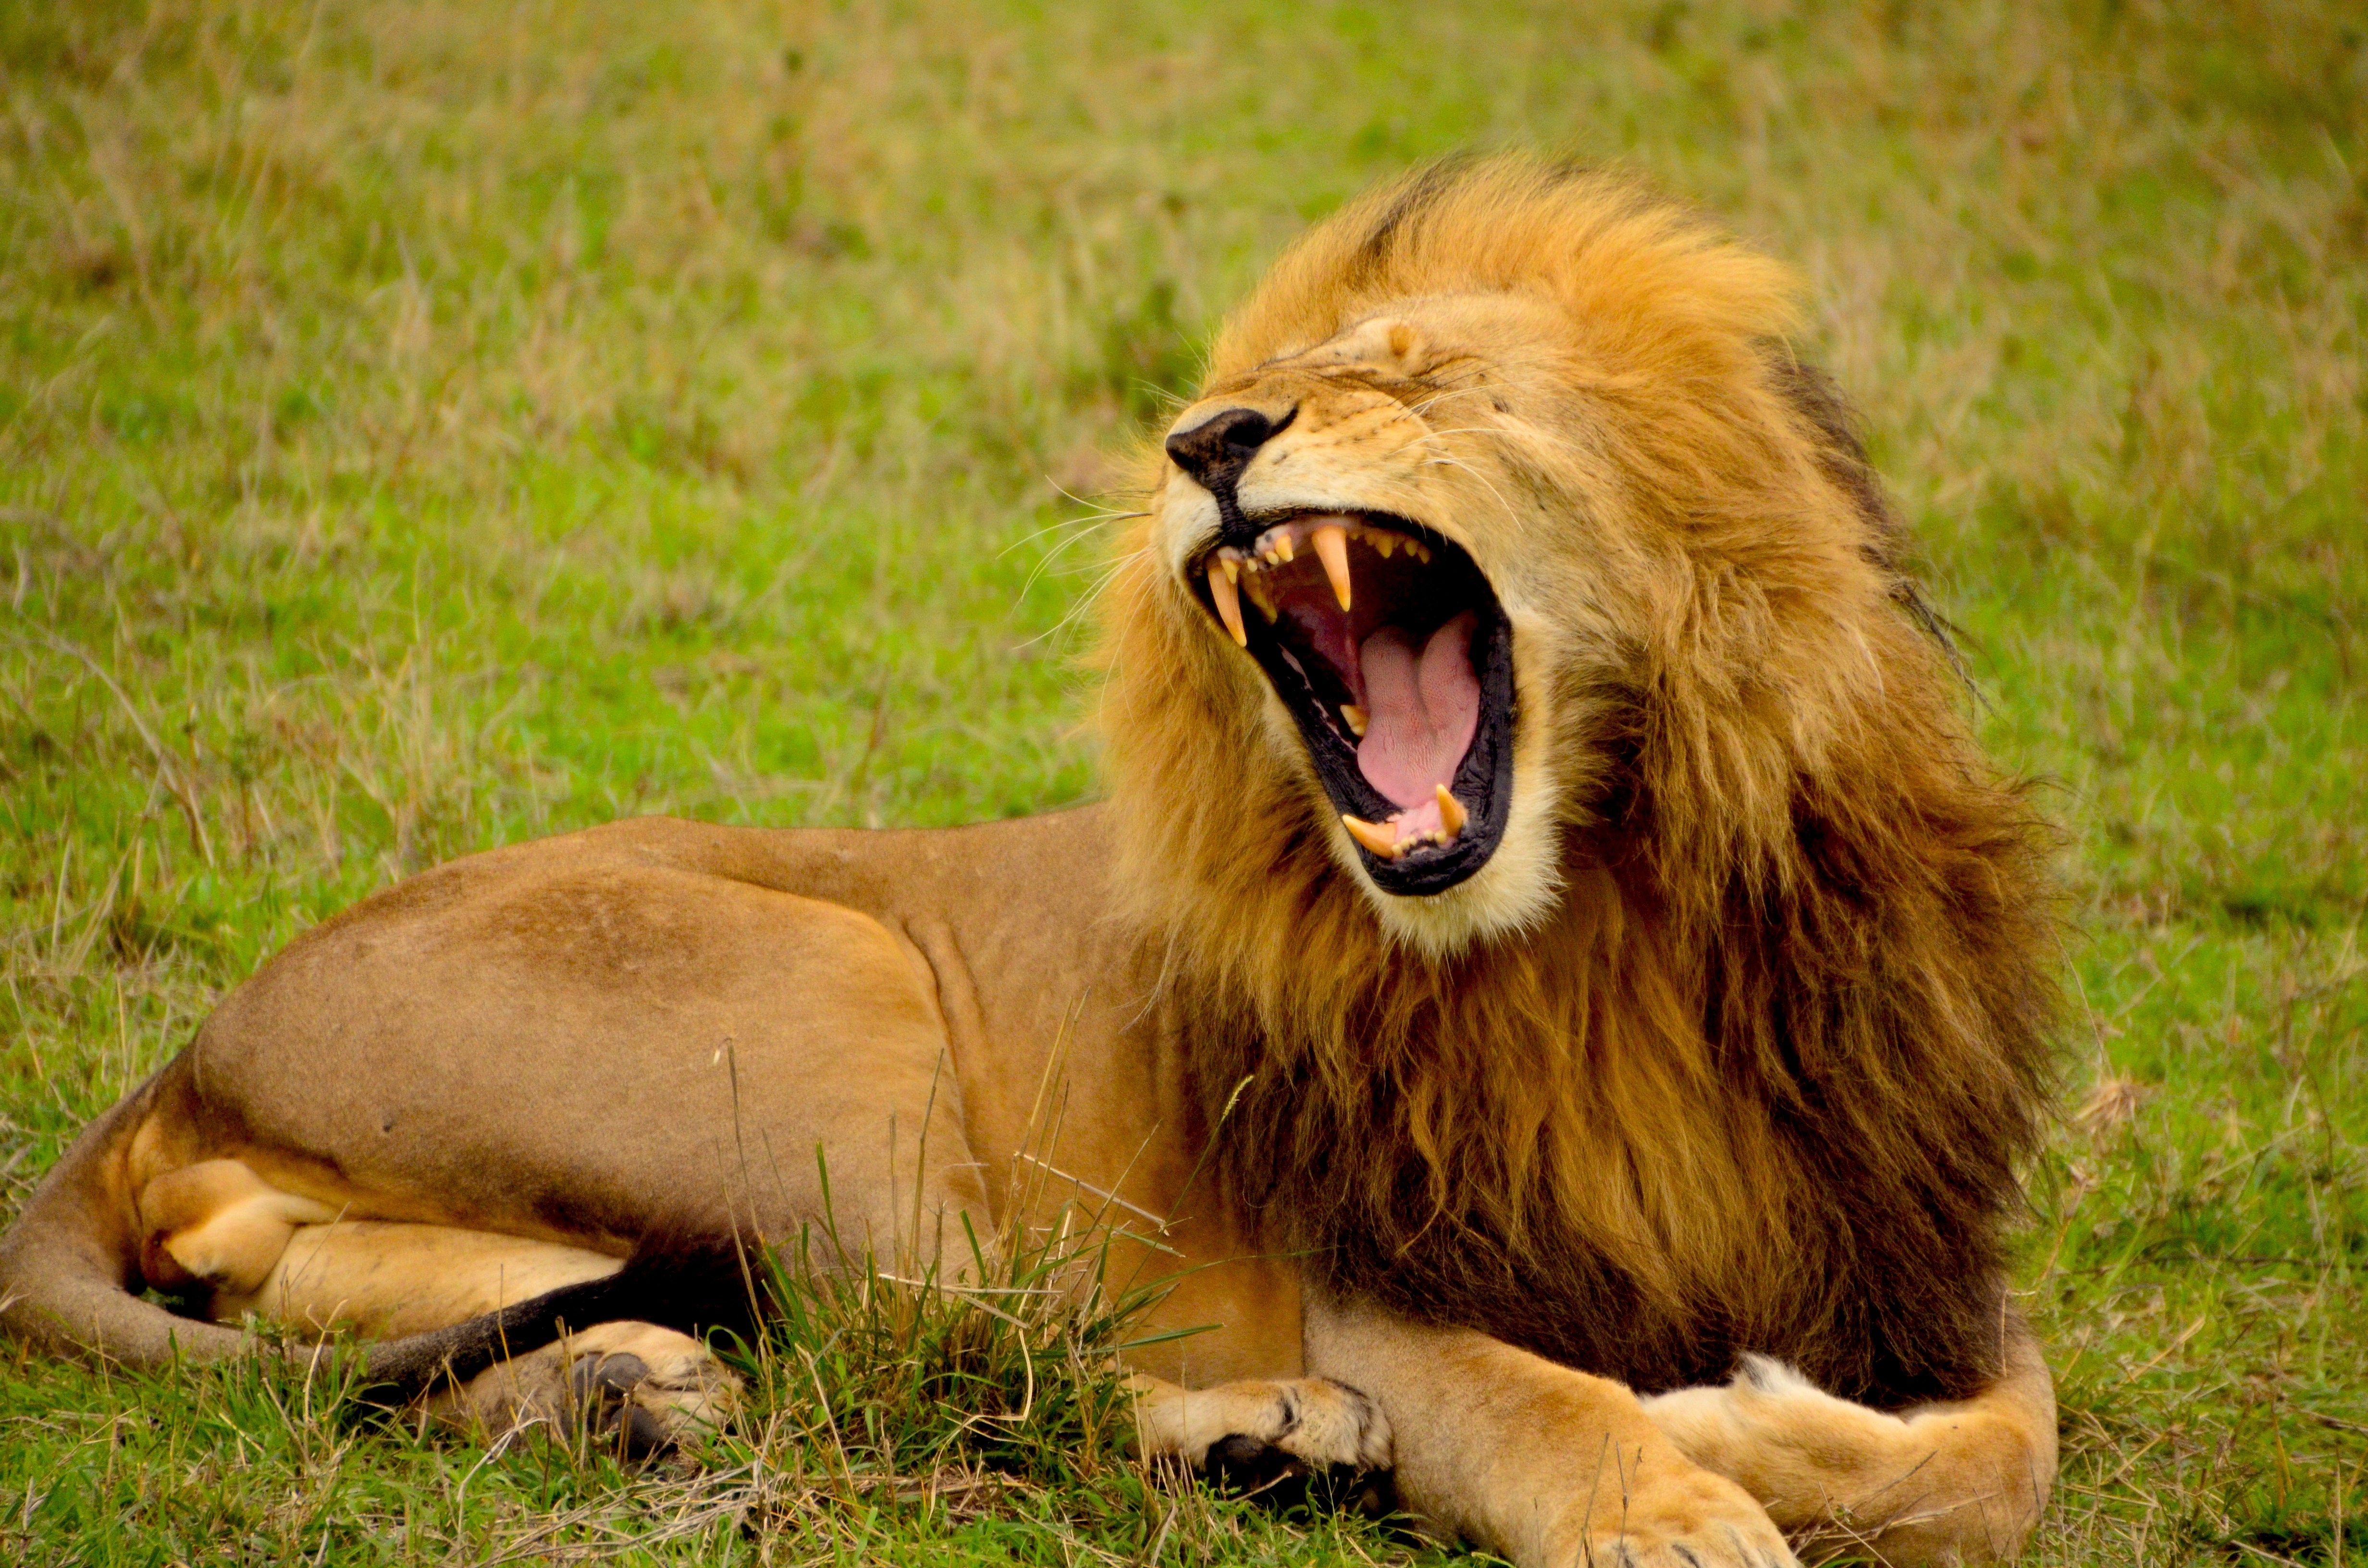
adventure, wildlife, zoo, cat, mammal, mane, fauna, savanna, lion, yawn, roar, vertebrate, teeth, safari, big cats, cat like mammal, masai lion